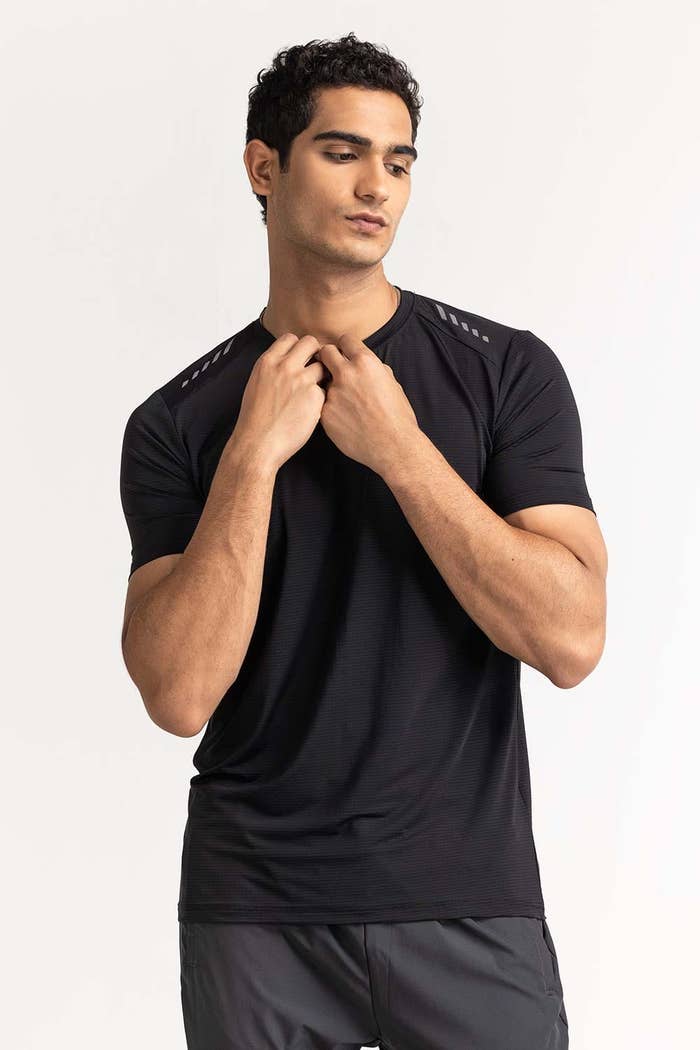
black slim fit t tee